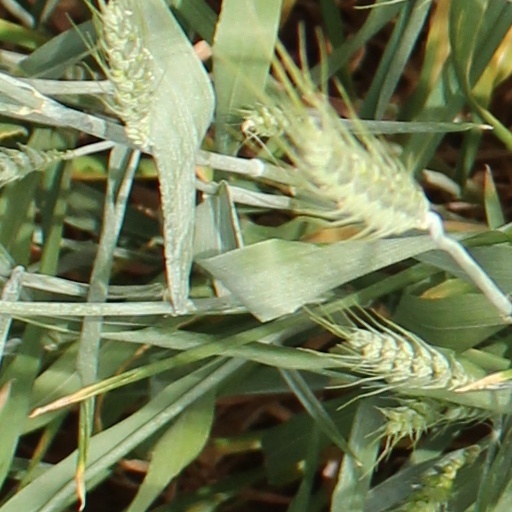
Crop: wheat